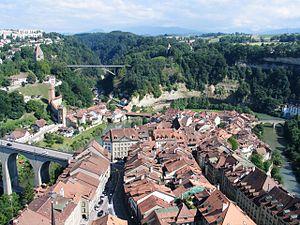
Ville de Fribourg, vue depuis la cathédrale. Auteur: Delley Sébastien
Fribourg est une ville et une commune suisse du canton de Fribourg, sur la Sarine. Elle est la capitale du canton de Fribourg et le chef-lieu du district de la Sarine.